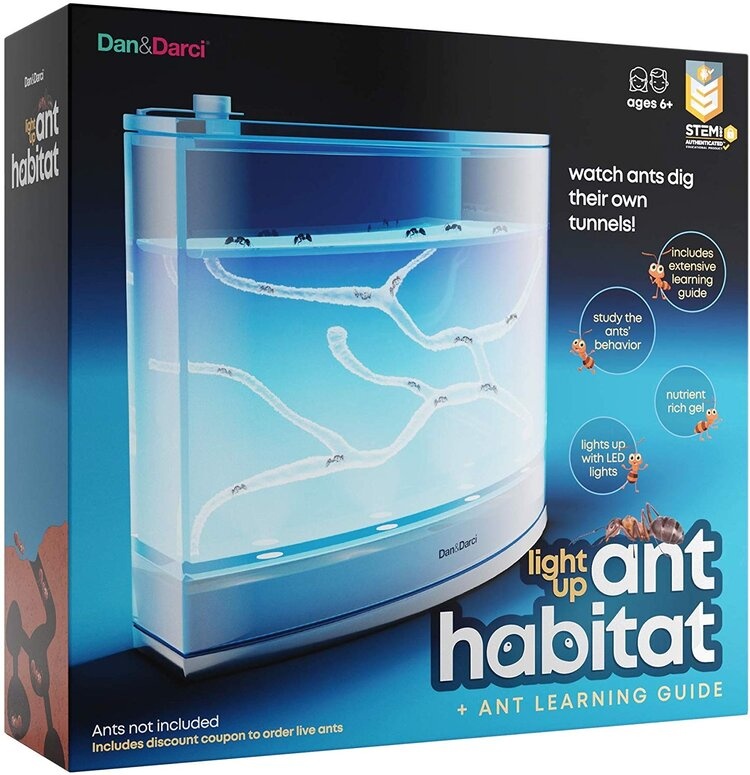
Light Up Ant Habitat
Light-up Ant Habitat for Kids – LED Ant Farm for Live Ants (not included) - Watch Ants Dig Their Own Ant House Tunnels - Ants Colony with Nutrient-Rich Gel - Science Kit Gift for Boys & Girls WATCH REAL ANTS DIG INTRICATE TUNNELS: Know what’s even cooler than a plain old ant habitat full of sand? One that’s made with bright blue, space-age gel that glows! Watch your harvester ants dig intricate tunnels through the same type of gel that ants were sent to the moon in. Then, turn on the lights – the whole ant habitat glows! It’s not only crazy-cool to look at, but the lights can also encourage the ants to dig deeper into the gel. COMPLETE KIT: Includes Light-up gel ant habitat, USB power cord (no batteries needed), magnifying glass, tunnel starter tool, 16-page beautiful learning guide. INCLUDES DISCOUNT COUPON FOR LIVE ANTS: Live ants can't be included in the kit, but it includes a discount coupon to order live harvester ants and instructions on how to ensure the optimal delivery of the ants. INCLUDES BEAUTIFUL AND EXTENSIVE 16-PAGE LEARNING BOOK: Ants are fascinating insects with super-duper strength, human-like ways of interacting, and oddball features (like the butt of an Australian green ant tastes sort of like a lime! Ew...). This Learning Guide is full of cool, scientific information about ants. A FUN AND EDUCATIONAL GIFT FOR ALL AGES: It's not often that a science project can be fun and engaging, but this set achieves both! Great set for individual play or as a group activity. It fascinates children as soon as they pull it out of the box and is a perfect STEM project. It fosters a love for science and paleontology in a fun and exciting way. STEM.ORG AUTHENTICATED EDUCATIONAL PRODUCT: This product has been evaluated by STEM.org and has been authenticated to meet the highest standards of STEM learning.
Brand: Dan & Darci
Category: Toys & Games > Toys > Educational Toys > Ant Farms